Boyd Irwin

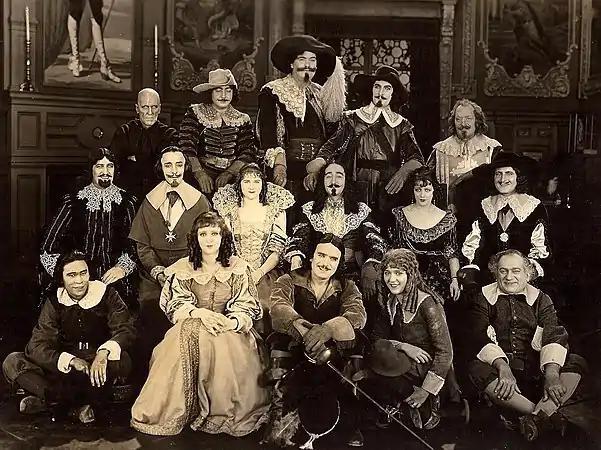
Cast of "The Three Musketeers" (1921), Boyd Irwin left in second row

Boyd Irwin (12 March 1880 – 22 January 1957) was an English stage and film actor. He appeared in more than 130 films between 1915 and 1948, both silent and "talkies", including a starring role in Australian film "For Australia" in 1915. He was born in Brighton, Sussex and died in Los Angeles, California.